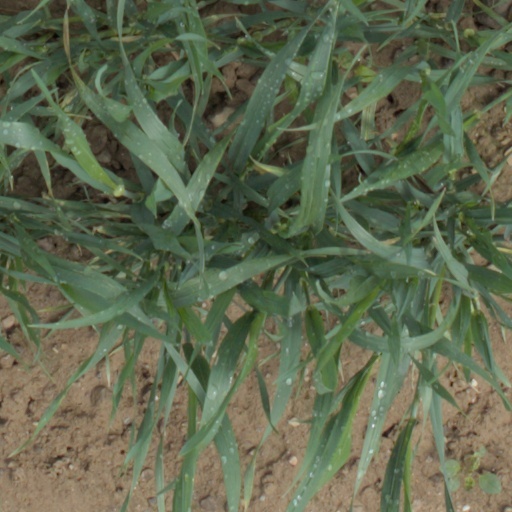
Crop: wheat